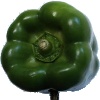
Label: green_pepper